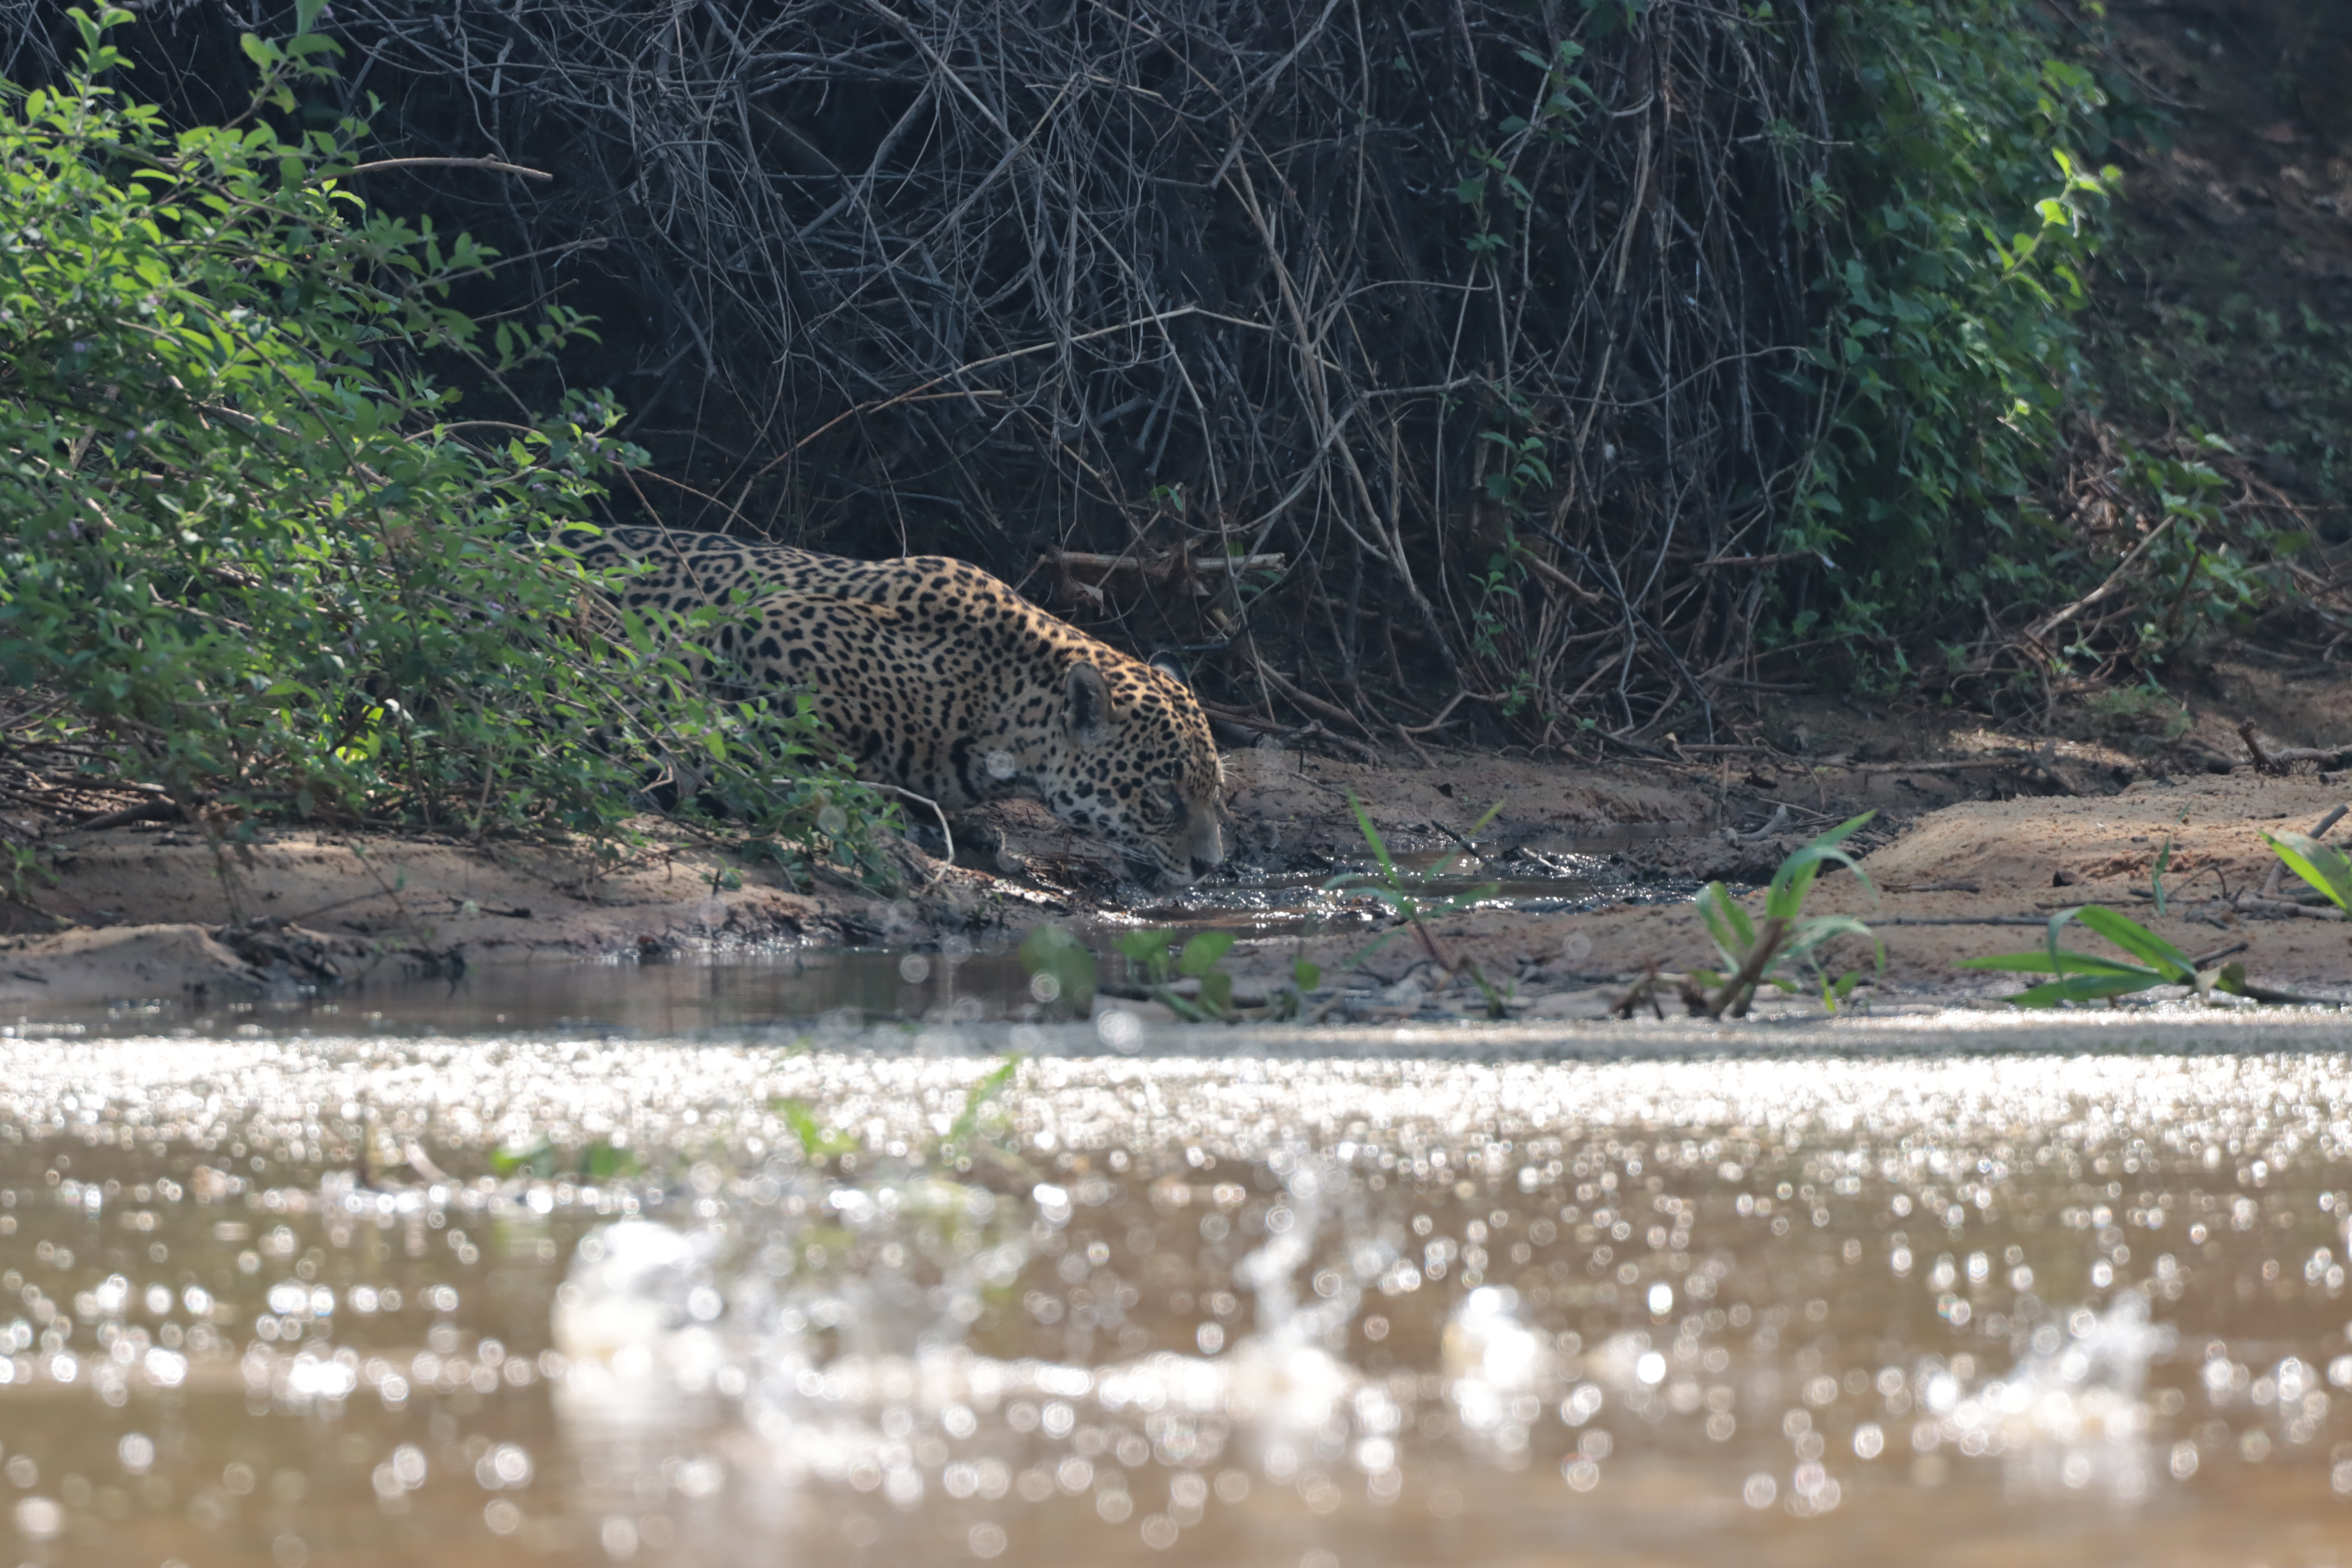
Jaguar: Saseka